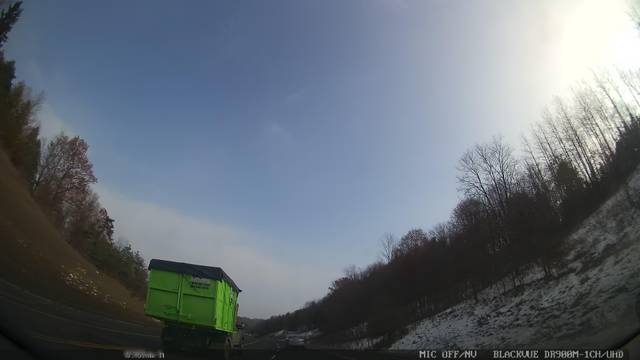
Region: Canada
Coordinates: 44.043, -79.53